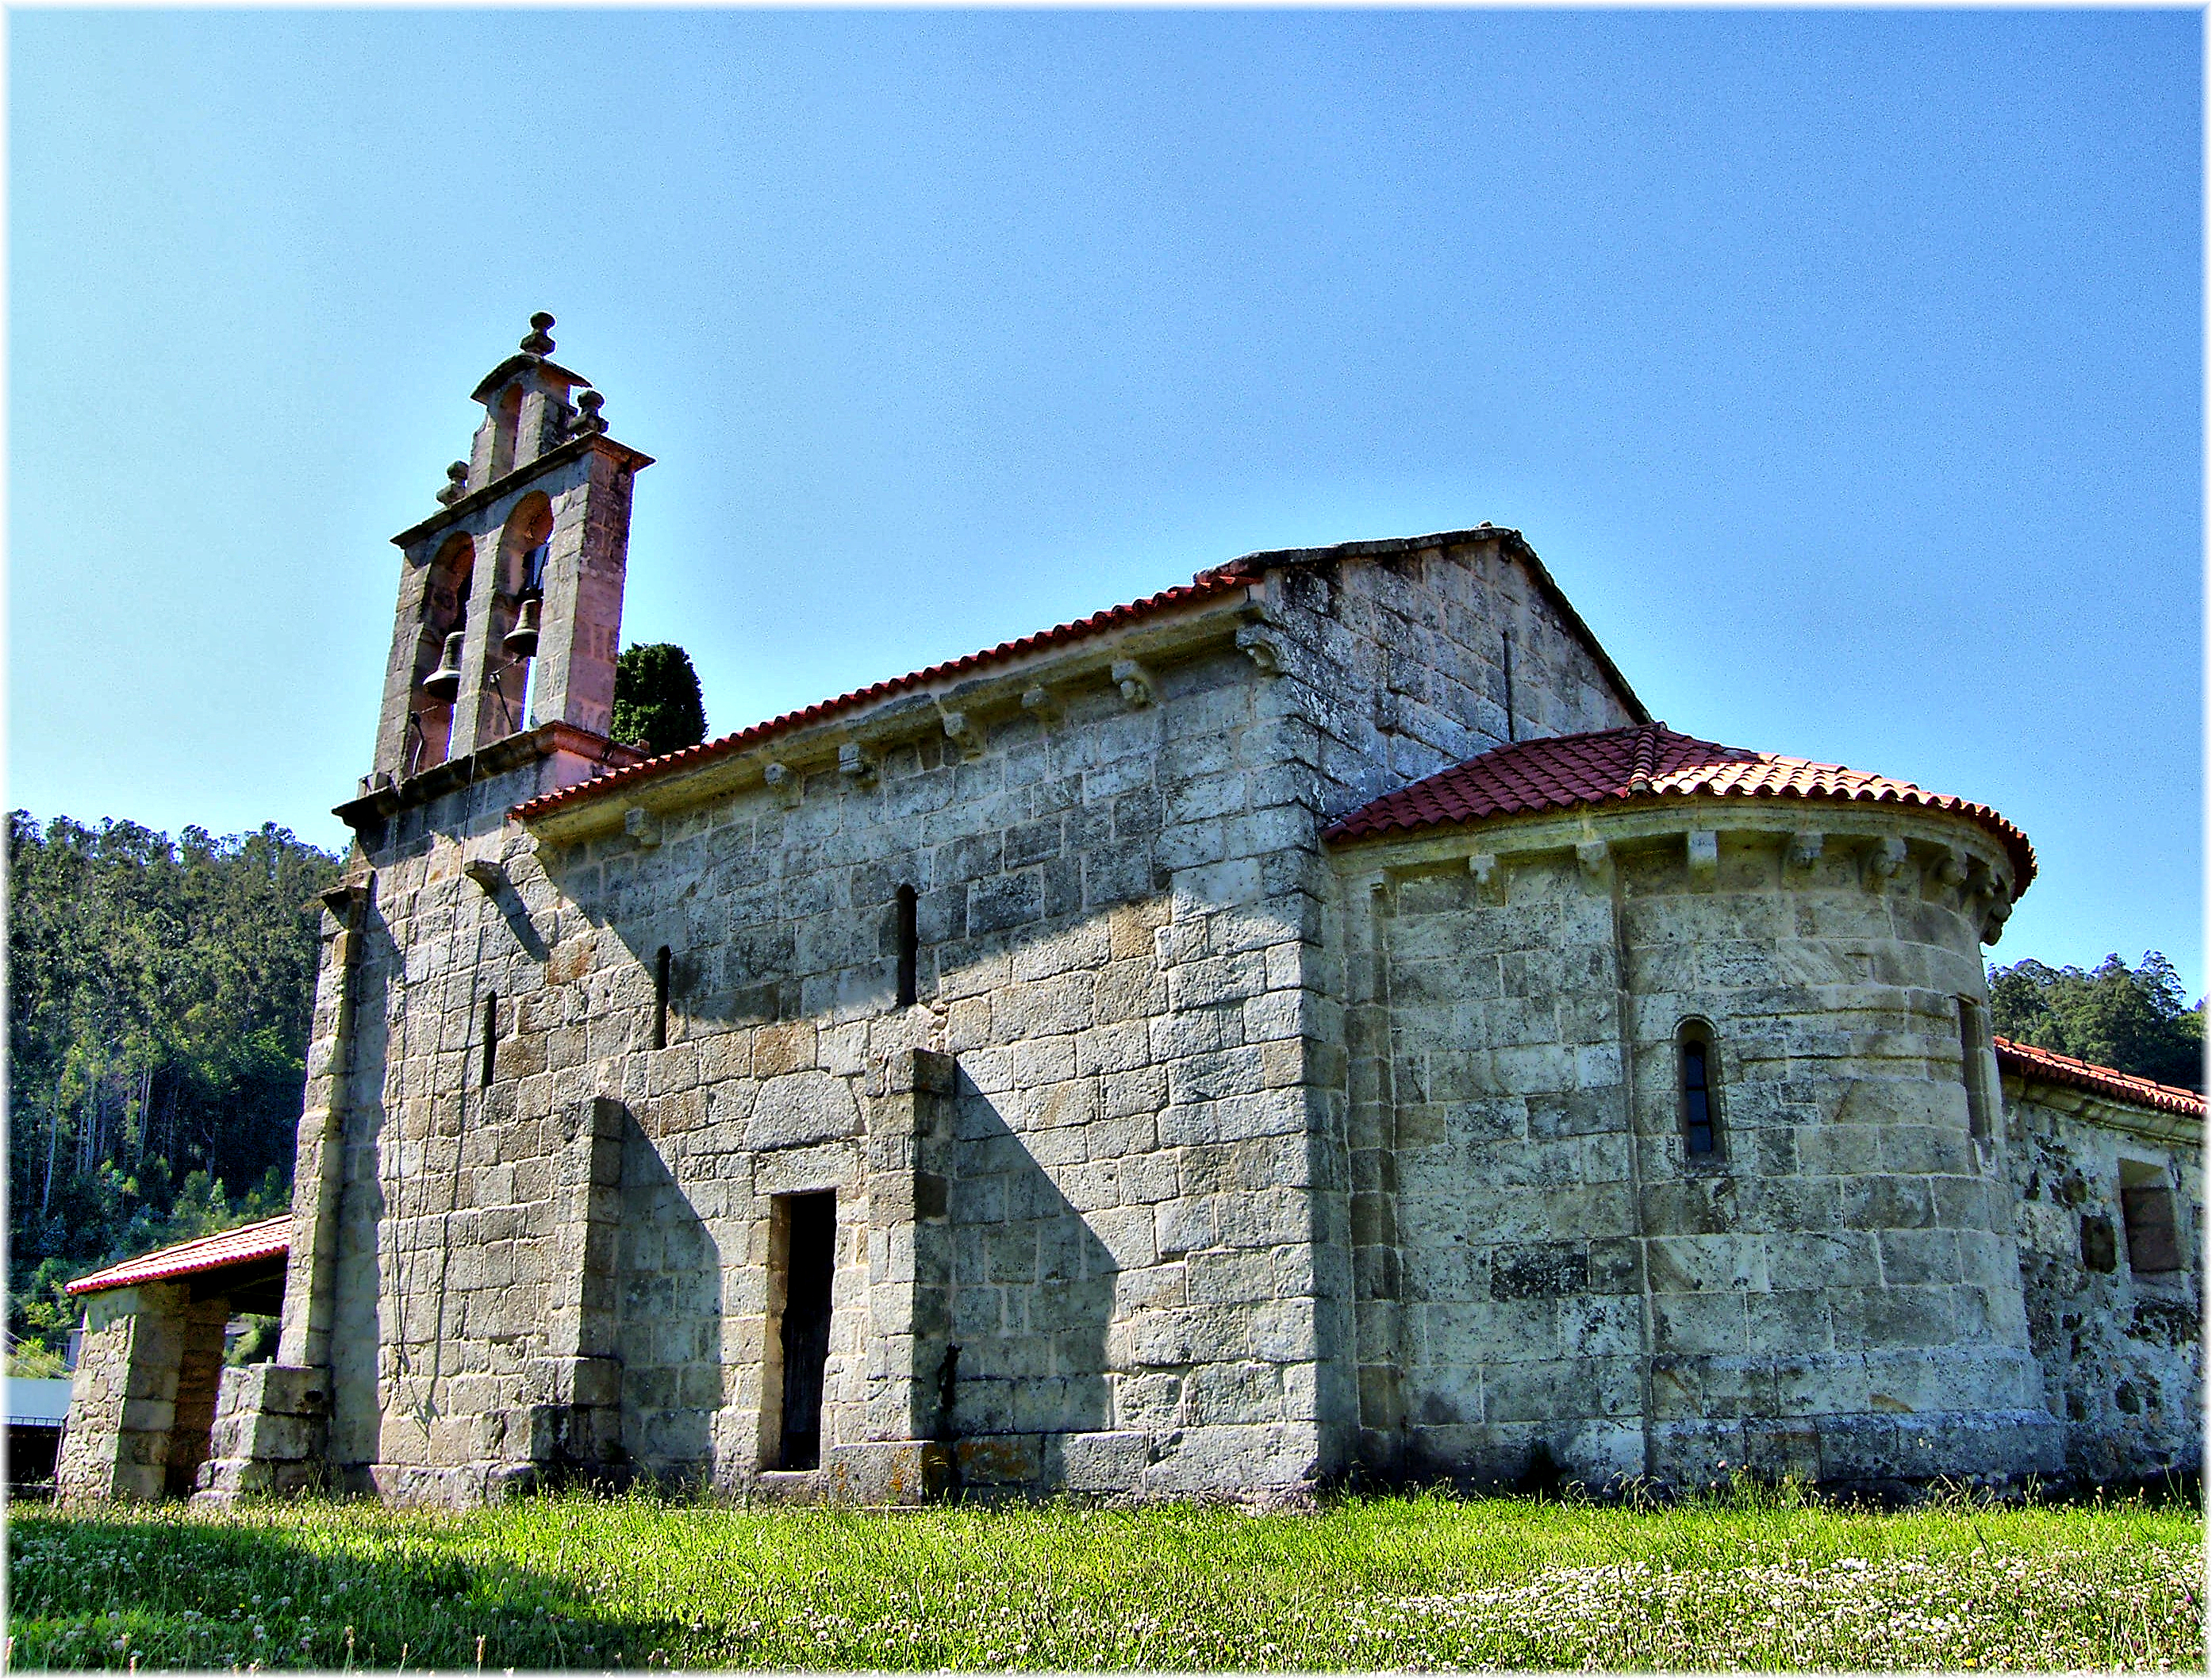
building, chateau, village, tower, church, chapel, fortification, place of worship, ruins, monastery, rural area, ancient history, spanish missions in california